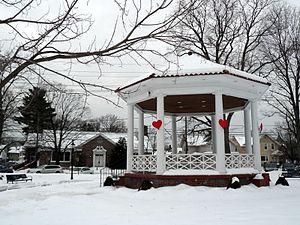
Westwood est un borough dans le comté de Bergen, dans l’État du New Jersey aux États-Unis. En 2010, sa population était de 10 908 habitants.